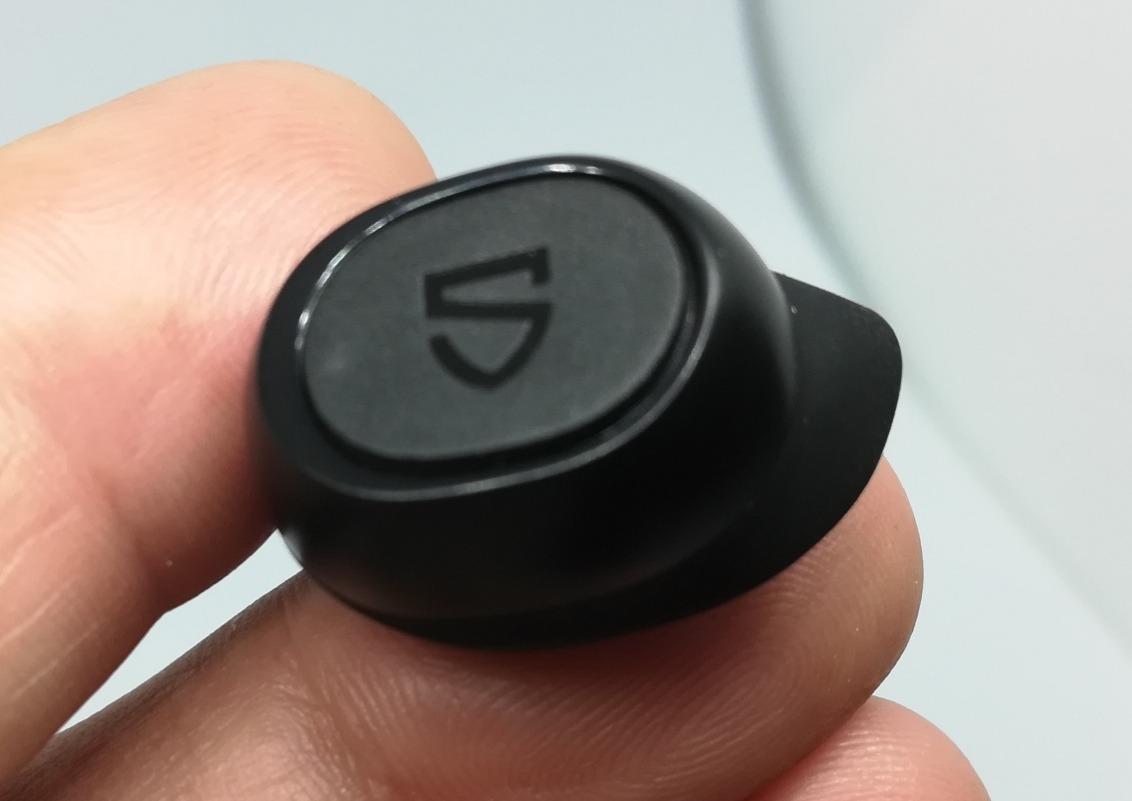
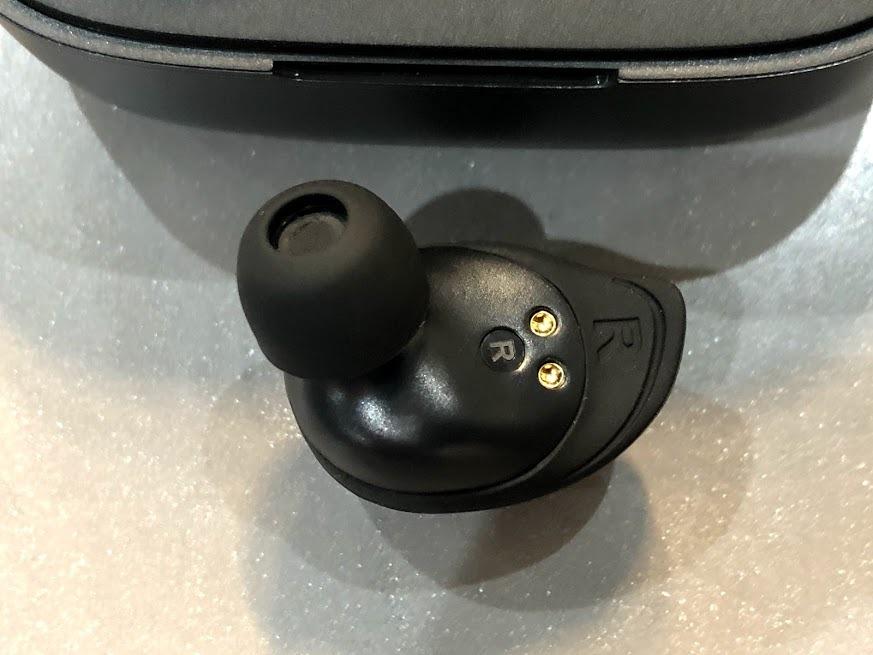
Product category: earbuds
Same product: yes